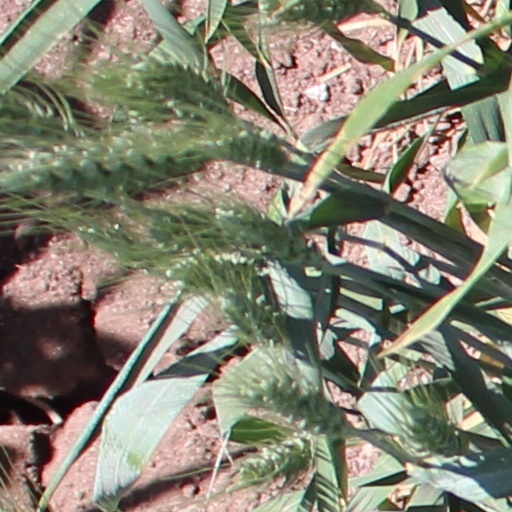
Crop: wheat